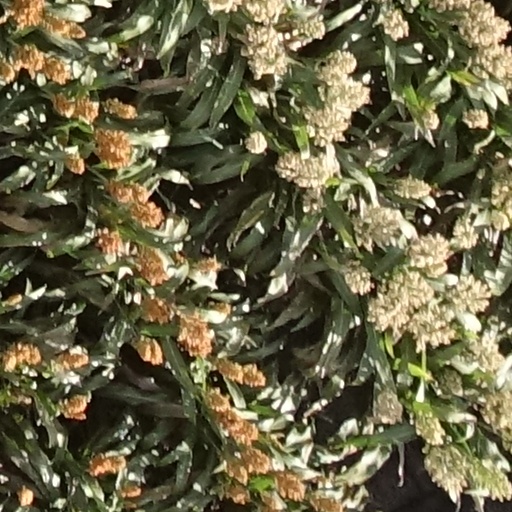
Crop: sorghum